Division of Lowe

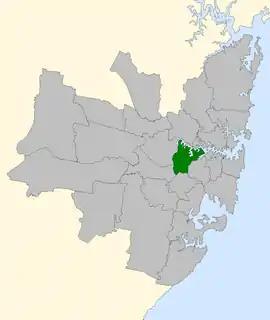
Division of Lowe (green) in New South Wales prior to abolition

The Division of Lowe was an Australian Electoral Division in the state of New South Wales. It was located in the inner western suburbs of Sydney, on the south shore of the Parramatta River. It included the suburbs of Drummoyne, Five Dock, Croydon, Croydon Park, Burwood, Enfield, Homebush, Strathfield, Concord, Rhodes, Canada Bay, Cabarita, Abbotsford and Mortlake.